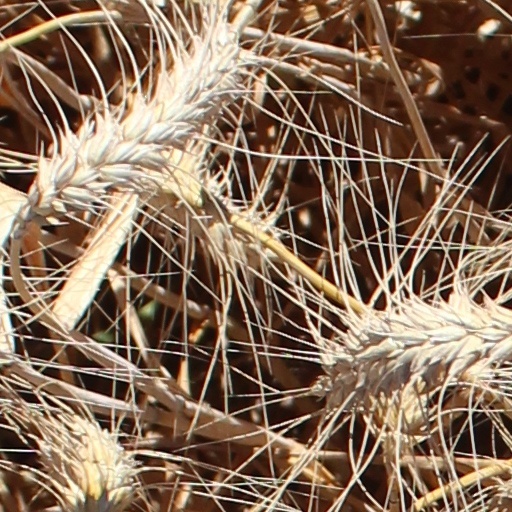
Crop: wheat